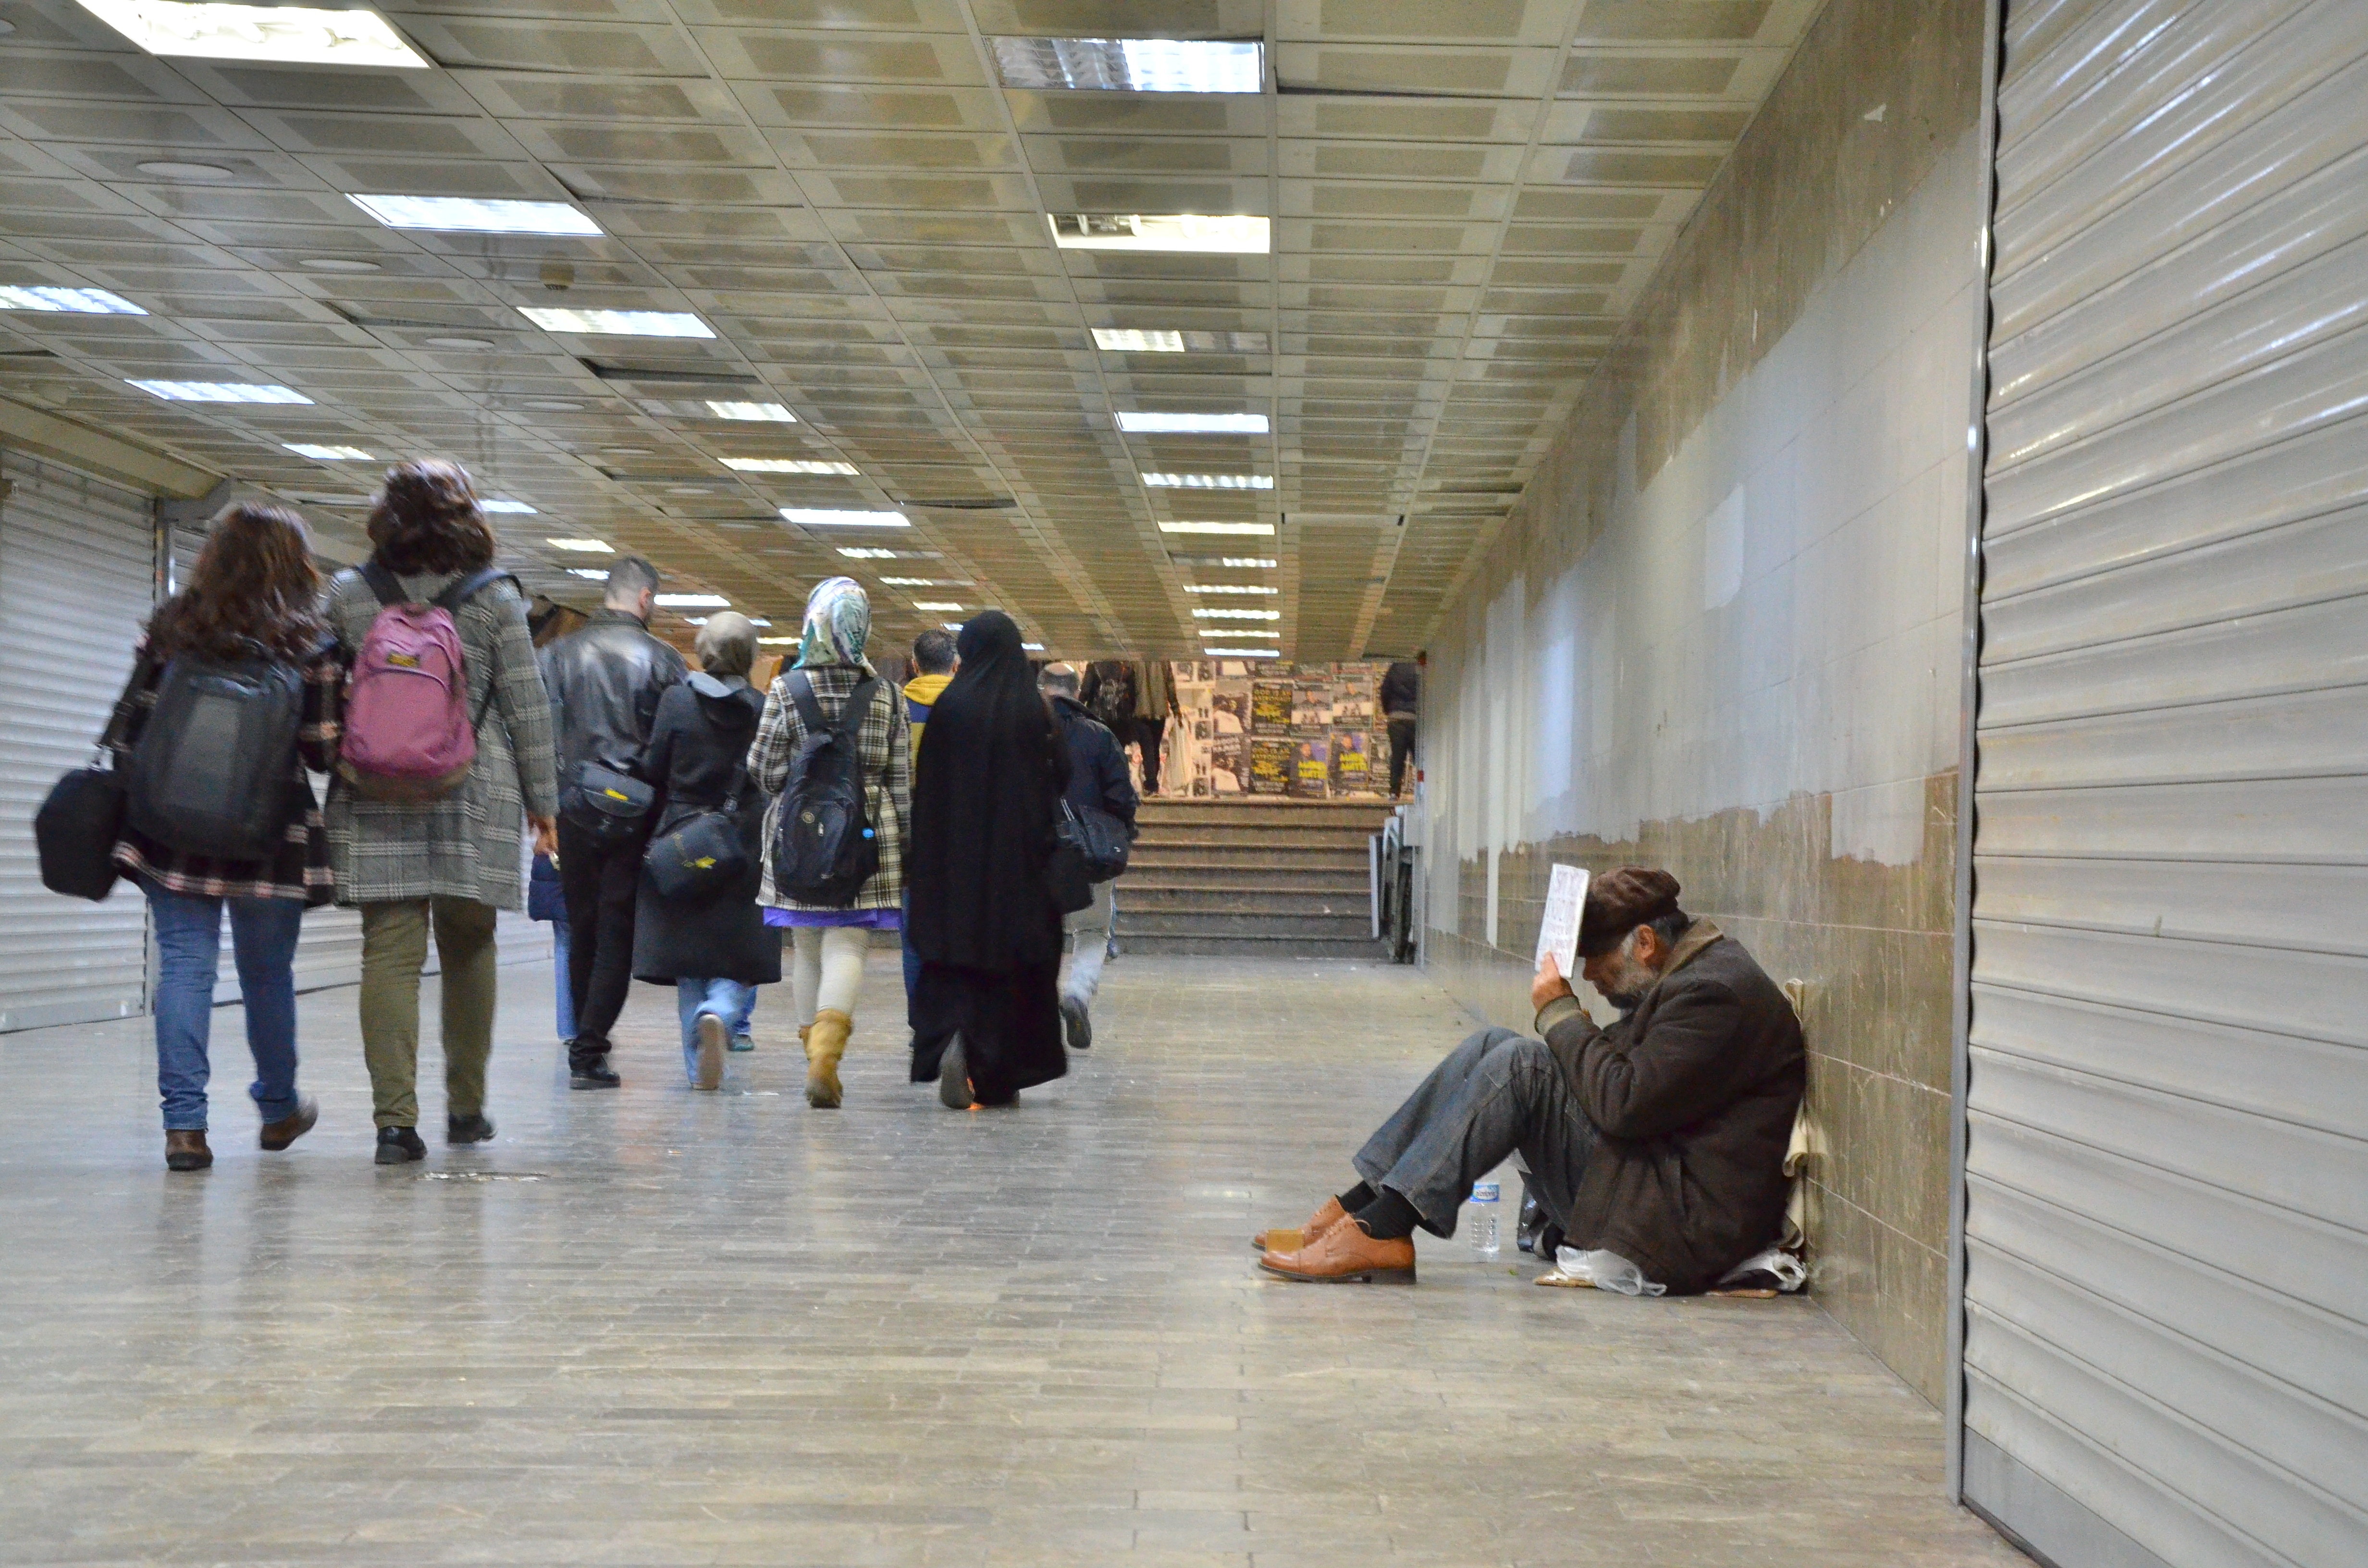
transport, human, public transport, metro station, loneliness, tourist attraction, sale, good